Mary Cathcart Borer

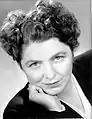
"Photograph of Mary Irene Cathcart Borer", Angus McBean,

Mary Cathcart Borer (3 February 1906 – 2 December 1994) was a British writer, screenwriter, playwright, journalist and scientific researcher.